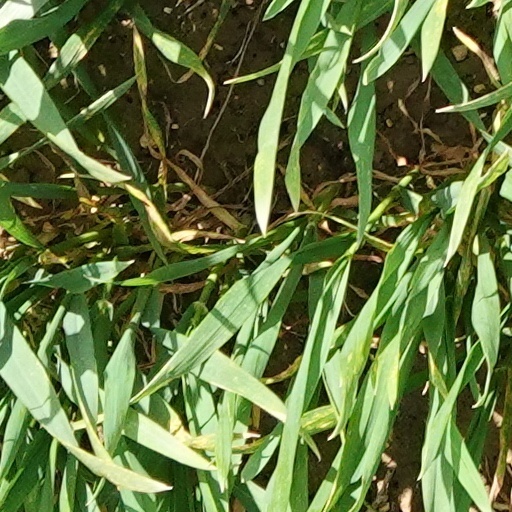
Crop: wheat